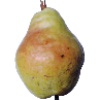
Label: pear_williams